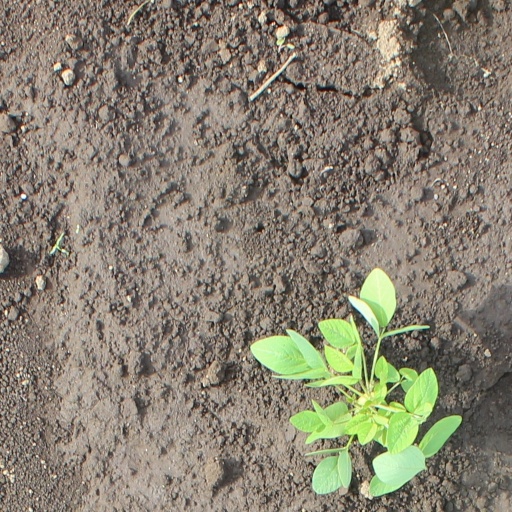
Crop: soybean